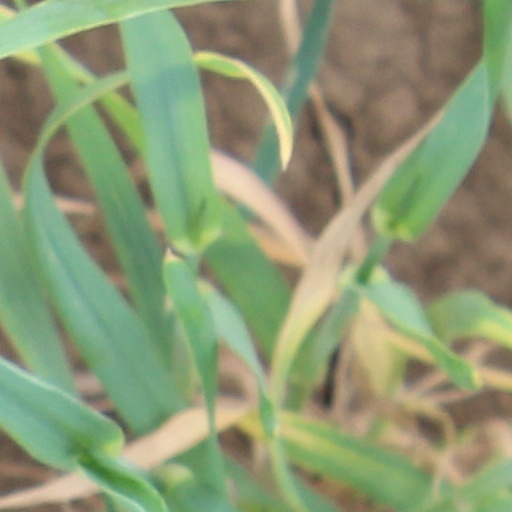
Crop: wheat